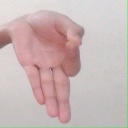
अक्षर: ज्ञ